Colin Ingleby-Mackenzie

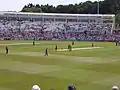
A colour photograph of a stand at a cricket ground

When he retired from business, Ingleby-Mackenzie became chairman of the Country Gentlemen's Association. He was reputedly one of the last to see Lord Lucan. He was a member of the exclusive Clermont Club and White's Club. Amongst his closest friends were the actors Albert Finney, John Standing, Edward Fox, and the comedian Ronnie Corbett. He was also a life member of the All England Lawn Tennis and Croquet Club, and captained Sunningdale Golf Club in 2000.